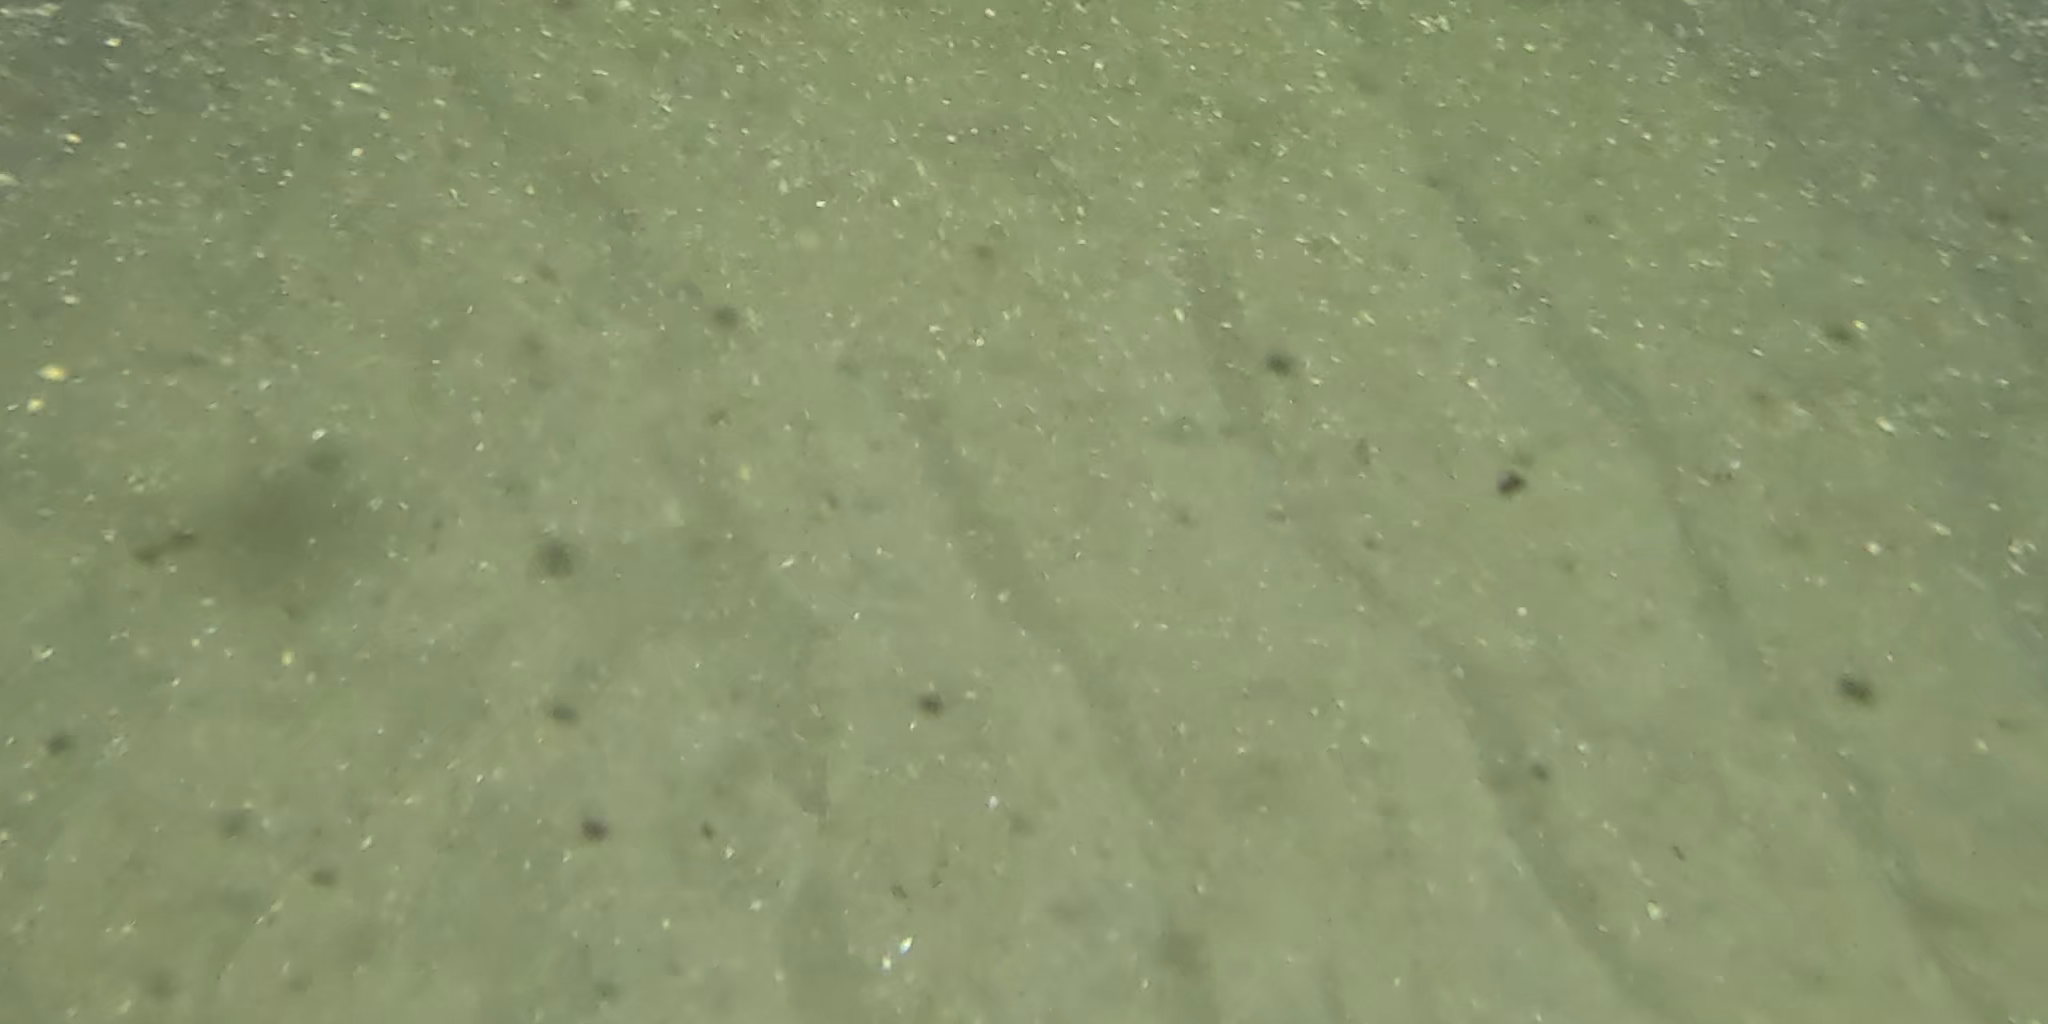
Seabed habitat: sand